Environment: real
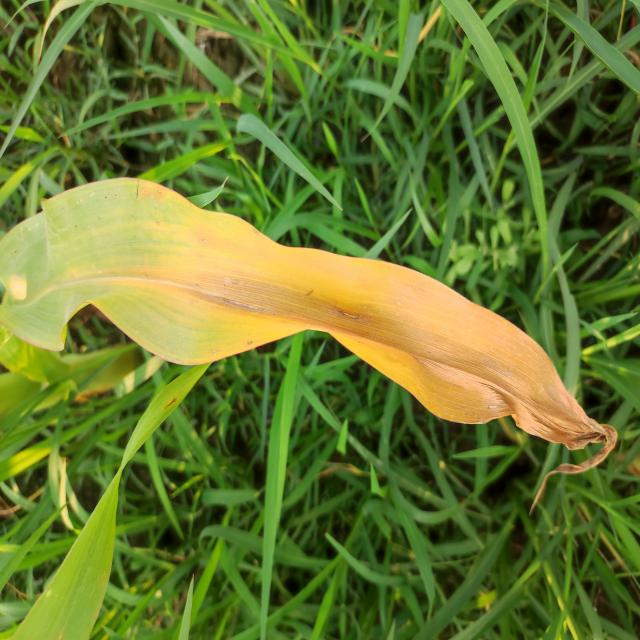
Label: nitrogen_deficiency